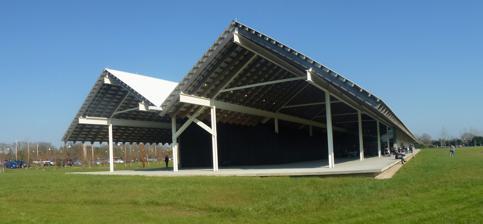
Building: Parrish Art Museum
Country: United States of America
Year built: 1897
Parrish Art Museum Location within New York Established 1898 ; 127 years ago ( 1898 ) Location 279 Montauk Highway Water Mill , NY Coordinates 40°54′16″N 72°21′58″W / 40.904334°N 72.366064°W / 40.904334; -72.366064 Visitors 30,000/yearly (old Jobs Lane location) Director Monica Ramirez-Montagut Website parrishart.org The Parrish Art Museum is an art museum designed by Herzog & de Meuron Architects and located in Water Mill, New York , whereto it moved in 2012 from Southampton Village . The museum focuses extensively on work by artists from the artist colony of the South Shore (Long Island) and North Shore (Long Island) . The Parrish Art Museum was founded in 1898.  It has grown into a major art museum with a permanent collection of more than 3,500 works of art from the nineteenth century to the present, including works by  such contemporary painters and sculptors such as John Chamberlain , Chuck Close , Eric Fischl , April Gornik , Donald Sultan , Elizabeth Peyton , as well as  by masters Dan Flavin , Roy Lichtenstein , Jackson Pollock , Lee Krasner , and Willem de Kooning . The Parrish houses among the world's most important collections of works by the preeminent American Impressionist William Merritt Chase and by the groundbreaking post-war American realist painter Fairfield Porter . History Southampton village location (1898–2012) Parrish Art Museum at 25 Jobs Lane in December 2012 The Museum was founded in 1898 by Samuel Longstreth Parrish, a successful attorney and Quaker who began collecting art in the early 1880s and who established the museum to house his collection of Italian Renaissance painting and copies of classical and Renaissance sculpture . Designed by noted architect Grosvenor Atterbury and constructed in 1897 in downtown Southampton at 25 Jobs Lane, the Museum was incorporated the following year as the Art Museum of Southampton.  One of the impetus for founding the museum in an artist colony where William Merritt Chase founded the Shinnecock Hills Summer School of Art . The original building was expanded twice, in 1902 and 1913. After his death in 1932, the collection and building were bequeathed to the Village of Southampton but, without Parrish's guiding vision, the Museum ceased to thrive. It wasn't until the 1950s, under the direction of the newly elected president of the board of trustees, Rebecca Bolling Littlejohn, that the Museum enjoyed its own renaissance. Recognizing the importance of this country's contribution to the arts, Mrs. Littlejohn launched a campaign to strengthen the Museum's holdings of American art, with special attention to artists associated with eastern Long Island such as Thomas Moran , Childe Hassam , and Thomas Doughty . Upon her death, the Museum became the beneficiary of more than 300 paintings, drawings, and watercolors from her personal collection, which included work by Martin Johnson Heade , Asher B. Durand , John H. Twachtman , John Sloan , and a remarkable collection of thirty-one paintings by American Impressionist William Merritt Chase . In 1981, further depth was added to the collection when nearly 200 works of art by the prominent American painter, critic, and longtime Southampton resident Fairfield Porter (1907–1975) were donated by his wife Anne and by the artist's estate. Building from the strength of these collections, the Museum now traces the evolution of American art from its roots in an emerging landscape tradition through the liberating influences of European modernism and the development of the New York School to the stylistic diversity of contemporary art, focusing its exhibitions and acquisitions on American painting of the twentieth and twenty-first centuries, with special attention to artists who have lived and worked on Long Island's East End and their influence on the national and international art world. Once home to Jackson Pollock , Willem de Kooning , and Roy Lichtenstein , among many others, today's residents, full-time or seasonal, include Chuck Close , Ross Bleckner , April Gornik , Eric Fischl , Ilya and Emilia Kabakov , and Donald Sultan . The museum had long had a significant amount of its collection in storage.  It 2000 it acquired the neighboring Rogers Memorial Library for an annex after the library moved to a new building on the edge of town.  The library was acquired for $1.1 million from more than $3 million donated by Carroll Petrie for the acquisition and renovations. The buildings were still considered too small for the collection.  In 2012 as part of the move to Water Mill the library was sold for $2.875 to Ajax Holding LLC., which has plans to convert the building commercial space and to also restore it.  The original Parrish structure is to undergo renovations designed by architect David Rockwell to become the new Southampton Center. Water Mill location (2012–present) The museum encountered opposition to its plans to modernize and enlarge its historic Jobs Lane complex. Recognizing the need to grow and to provide for a modern facility with appropriate climate control, the board of trustees decided to embark on a new project to design and construct a purpose-built building. In 2005 the Museum purchased a 14-acre (57,000 square meter) site in Water Mill, New York for $3.8 million on the site of a former tree nursery immediately adjacent to the Duck Walk Vineyards winery 2.3 miles (3.7 km) from the original location on Jobs Lane, Southampton. Following extensive research of more than 65 architect candidates, Pritzker Prize winners Herzog & de Meuron were engaged to develop a new building for the site. Construction costs were estimated at $80 million. The original plan Herzog plan called for an $80 million village 62,974 square foot museum consisting of 30 modest, low-slung buildings, The buildings were to resemble the studios of area painters. Parrish Art Museum, Elevation View Terrie Sultan assumed the position of Director in April 2008, succeeding Trudy Kramer, who had initiated the new building campaign. With the recognition of impending financial difficulties, she and the Board of Trustees entered into discussions regarding opportunities to explore a different approach to a new building. In the Financial crisis of 2007–2008 the museum dramatically downsized to be less than a third ($26.2 million) of the original budget. The new structure is designed as a gigantic barn 615 feet long and 95 feet wide. It has poured concrete walls. The building's footprint is 34,000 square feet. It has a 6,000 square foot porch as well as educational and multi-purpose spaces. Inside, the single-floor museum is structured in a very simple way, with public functions (such as reception, store, and café) to the west, administrative offices and art handling to the east, and the galleries, arrayed in two parallel bars, on either side of a central hall. There are seven galleries, totaling 7,600 square feet, for the permanent collection, and three for temporary exhibitions. All of the galleries are illuminated by daylight that shifts gradually throughout the day and changes with the seasons. The building which parallels the Montauk Highway to the south and the Long Island Rail Road tracks to the north is said to have been situated so it can catch the "Hamptons light" which is said to be a reason for the area's popularity as an artist colony (its location about a mile from the Atlantic Ocean to the south and two miles from the Little Peconic Bay to the north) It officially opened on November 10, 2012.  The first temporary exhibit was by Malcolm Morley who has a home in Bellport, New York . Notable collections William Merritt Chase The Parrish holds the largest public collection of William Merritt Chase (over 40 paintings and works on paper) and an extensive archive, including over 1000 photographs relating to the life and work of the artist, in particular, family photographs of summers spent here on the East End. As portraitist and landscape painter, and as a teacher of art, Chase was unequalled in his day and it was not surprising that when a group of Southampton boosters had the idea of improving the summer resort by establishing an art school, the Shinnecock Hills Summer School of Art, they chose the prominent Mr. Chase to be the first teacher. The Museum's collection features paintings from all periods of his work, including the early Still Life with Fruit (1871); works from the famous New York park scenes series, notably Park in Brooklyn (ca. 1887); major studio paintings from the 1880s, such as The Blue Kimono (ca. 1888); and of course, the paintings made during those summers in the Shinnecock Hills, including The Bayberry Bush (ca. 1895). Fairfield Porter Fairfield Porter was one of the most important American realist painters from 1949 until his death in 1975. Not coincidentally, these were the years when Porter lived in Southampton, New York , and in 1979 his estate recognized the bond between the artist and the Museum by donating some 250 works to the Parrish collection. Porter was both a gifted painter and an accomplished writer who produced some of the most lucid art criticism and commentary of the time, notably his reviews for the magazine Art News . He insisted that he painted what he saw rather than what he might assume to be there. Porter painted what he was familiar with—his family and friends and the places he lived and visited, including Southampton, New York and a family-owned island off the coast of Maine where he had summered since childhood. Writing about the intimate interior paintings of the French artists Vuillard and Bonnard , Porter found that in their work that recorded the ordinary "…the extraordinary is everywhere." An artist who steadfastly maintained a figurative vision, he knew and admired many Abstract Expressionist artists on the East End, especially Willem de Kooning . Porter once wrote: "The realist thinks he knows ahead of time what reality is, and the abstract artist what art is, but it is in its formality that realist art excels, and the best abstract art communicates an overwhelming sense of reality." Other collections While the Chase and Porter collections are cornerstones of the Museum's holdings, the permanent collection is wide-ranging. In 1958, Alfred Corning Clark donated to the Parrish more than two dozen paintings and watercolors, among them works by Ralph Blakelock , James A. M. Whistler, William Glackens , and Arthur B. Davies . Works by William Sidney Mount , Winslow Homer , Ernest Lawson , and Charles Burchfield were given to the Museum by  Clark a year later. In 1961, in addition to artists mentioned previously, Mrs. Littlejohn bequeathed to the Parrish works by John Frederick Kensett , Otis Bullard, E. L. Henry, George Luks , and Everett Shinn , among others. Since the Porter bequest of 1975, the Parrish has increasingly focused on American painting of the twentieth and twenty-first centuries, with a special emphasis on artists who have maintained studios on the East End of Long Island since the 1950s. Among those represented in the collection are Jane Freilicher , Larry Rivers , James Brooks , Alfonso Ossorio , Esteban Vicente , Jane Wilson, and Robert Dash, to name just a few. More recent East End arrivals whose work the Museum holds are Chuck Close , Joan Snyder , Joe Zucker , Alice Aycock , Lynda Benglis , April Gornik , Keith Sonnier , Mary Heilmann, Malcolm Morley , and many more. At the same time the Museum continues to strengthen its earlier twentieth-century holdings. The collection also includes a substantial number of prints and drawings, among them works by George Bellows , Marsden Hartley , Larry Rivers , Helen Frankenthaler , and Robert Rauschenberg . In 1982 Paul F. Walter donated drawings by many Minimalist painters and sculptors, including Barry Le Va, Dorothea Rockburne , Mel Bochner , and Jennifer Bartlett . Robert Dunnigan gave the Museum more than 500 etchings in 1976, with prints by many of the American artists who participated in the “painter-etcher” movement of the late nineteenth century. Also in the Museum's print collection are nearly 200 Japanese woodblock prints presented as part of the Littlejohn bequest. Dating from the nineteenth and twentieth centuries, they provide a contrast to their American counterparts from the same period. In 2023 The Parrish Art Museum acquired an installation entitled 'Chisme' by Salvadoran contemporary artist, Studio Lenca. This work was created by the artist during a residency at Fountainhead Miami and was made in collaboration with the low-wage workers union WeCount! in South Florida. Exhibitions The Museum schedules four or five exhibitions per year. While some recent shows, such as Fairfield Porter : Raw—The Creative Process of an American Master and American Landscapes: Treasures from the Parrish Art Museum , are drawn from the permanent collection, the majority are exhibitions organized by Parrish curators exploring themes and concepts in art. Recent solo shows have included Alice Aycock : Some Stories are Worth Repeating ; Jennifer Bartlett : History of the Universe—Paintings 1970–2011 ; Rackstraw Downes : Onsite Paintings, 1972–2008 ; Alex Katz : Seeing, Drawing, Making ; Roy Lichtenstein : American Indian Encounters ; Platform: Maya Lin ; Platform: Josephine Meckseper ; Jean Luc Mylayne ; Alan Shields: Stirring the Waters ; Michelle Stuart : Drawn from Nature ; and Jack Youngerman : Folding Screen Paintings. Notable among recent group exhibitions are Encouraging American Genius: Master Paintings from the Corcoran Gallery of Art ; All the More Real ; Sand: Memory, Meaning, and Metaphor ; Modern Photographs: The Machine, the Body, and the City ; and Damaged Romanticism: A Mirror of Modern Emotion . The Parrish also has a long tradition of juried exhibitions. For most of the Museum's history, these exhibitions were open to all artists, who were selected by a panel of three judges. In 2008, in recognition of the Museum's important mission of celebrating the art of the East End, the format changed to encourage a more interactive engagement among artists, and was renamed Artists Choose Artists . Submissions were limited to artists from eastern Long Island, whose digital entries were reviewed by nine established artists from the region. Each juror was charged to select as many entrants as they wished for studio visits, with the goal of selecting two to include along with examples of their own work. This format not only focused on the artists of the region but also encouraged interaction among artists at different points in their careers. Artists Choose Artists of the East End continues to be a recurring program. After the Parrish moved to its Water Mill location in November 2012, it has 4,600 square feet (430 m 2 ) of exhibition space dedicated to temporary exhibitions and 7,600 square feet (710 m 2 ) for display of the permanent collection. Recent shows have focused on Steven and William Ladd; Alan Shields; Jules Feiffer ; Joe Zucker ; Robert Dash; Chuck Close ; and Andreas Gursky . Future shows will focus on Jane Freilicher and Jane Wilson ; Alexis Rockman ; Ross Bleckner ; Eric Fischl , and David Salle . In an interview for Hamptons Magazine in July, 2012, Sultan said that for the opening in November, 2012, the Parrish would show its first-ever installation featuring art from all periods in the museum's 2,600-work permanent collection, adding that many works will be completely new to visitors. During the building campaign, the article by Judith H. Dobrzynski said , the museum acquired many more painting and sculptures that would be shown, including a large Louise Nevelson sculpture, Dorothea Rockburne's "Touchstone" and Rainer Fetting's "Two Sunsets in East Hampton." Sultan added, "We covet a major Jackson Pollock, and some more great Abstract Expressionism pieces,” she said. “We have some, but it would be nice to have more works by Fischl, Salle, Bleckner, Close, Alice Aycock….” Directors 2008–2020: Terrie Sultan 2021: Kelly Taxter 2022: Melanie Crader ( ad interim ) 2022–present: Mónica Ramírez-Montagut References